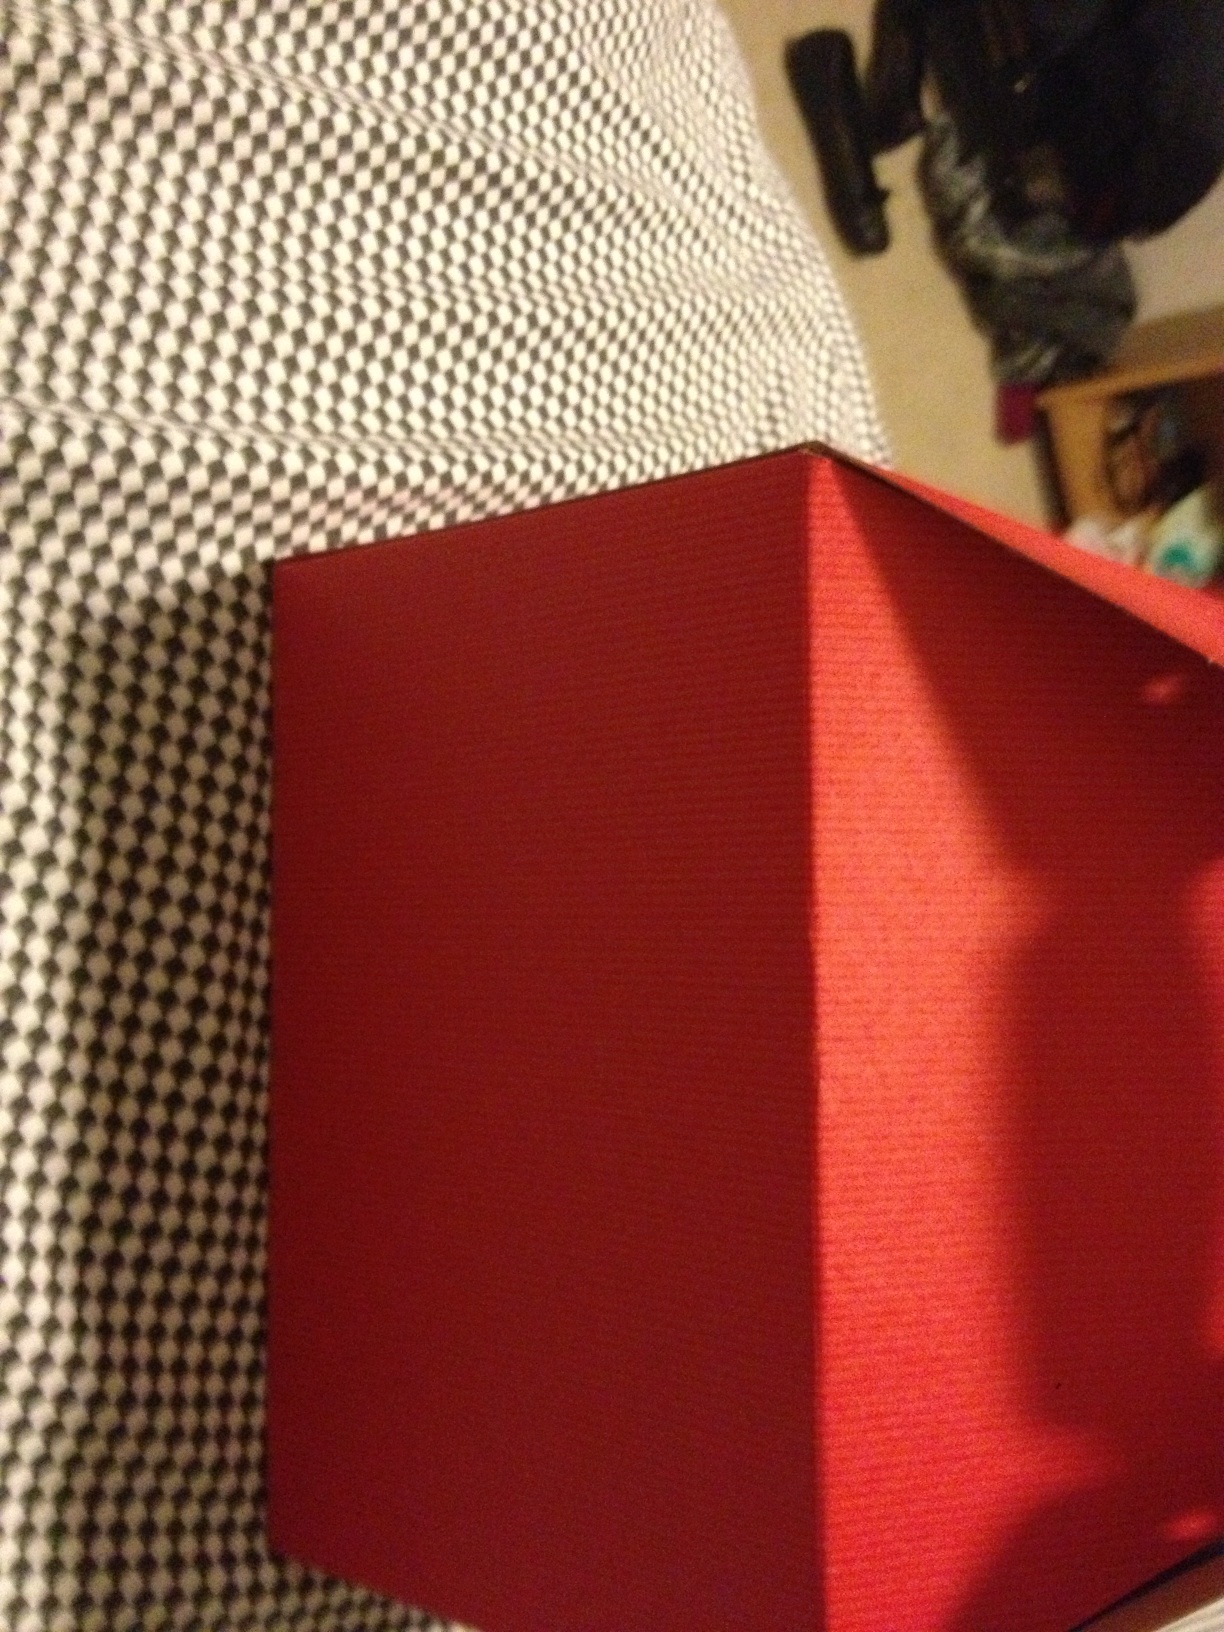Question: Does this box have any decorations on it?
Answer: no